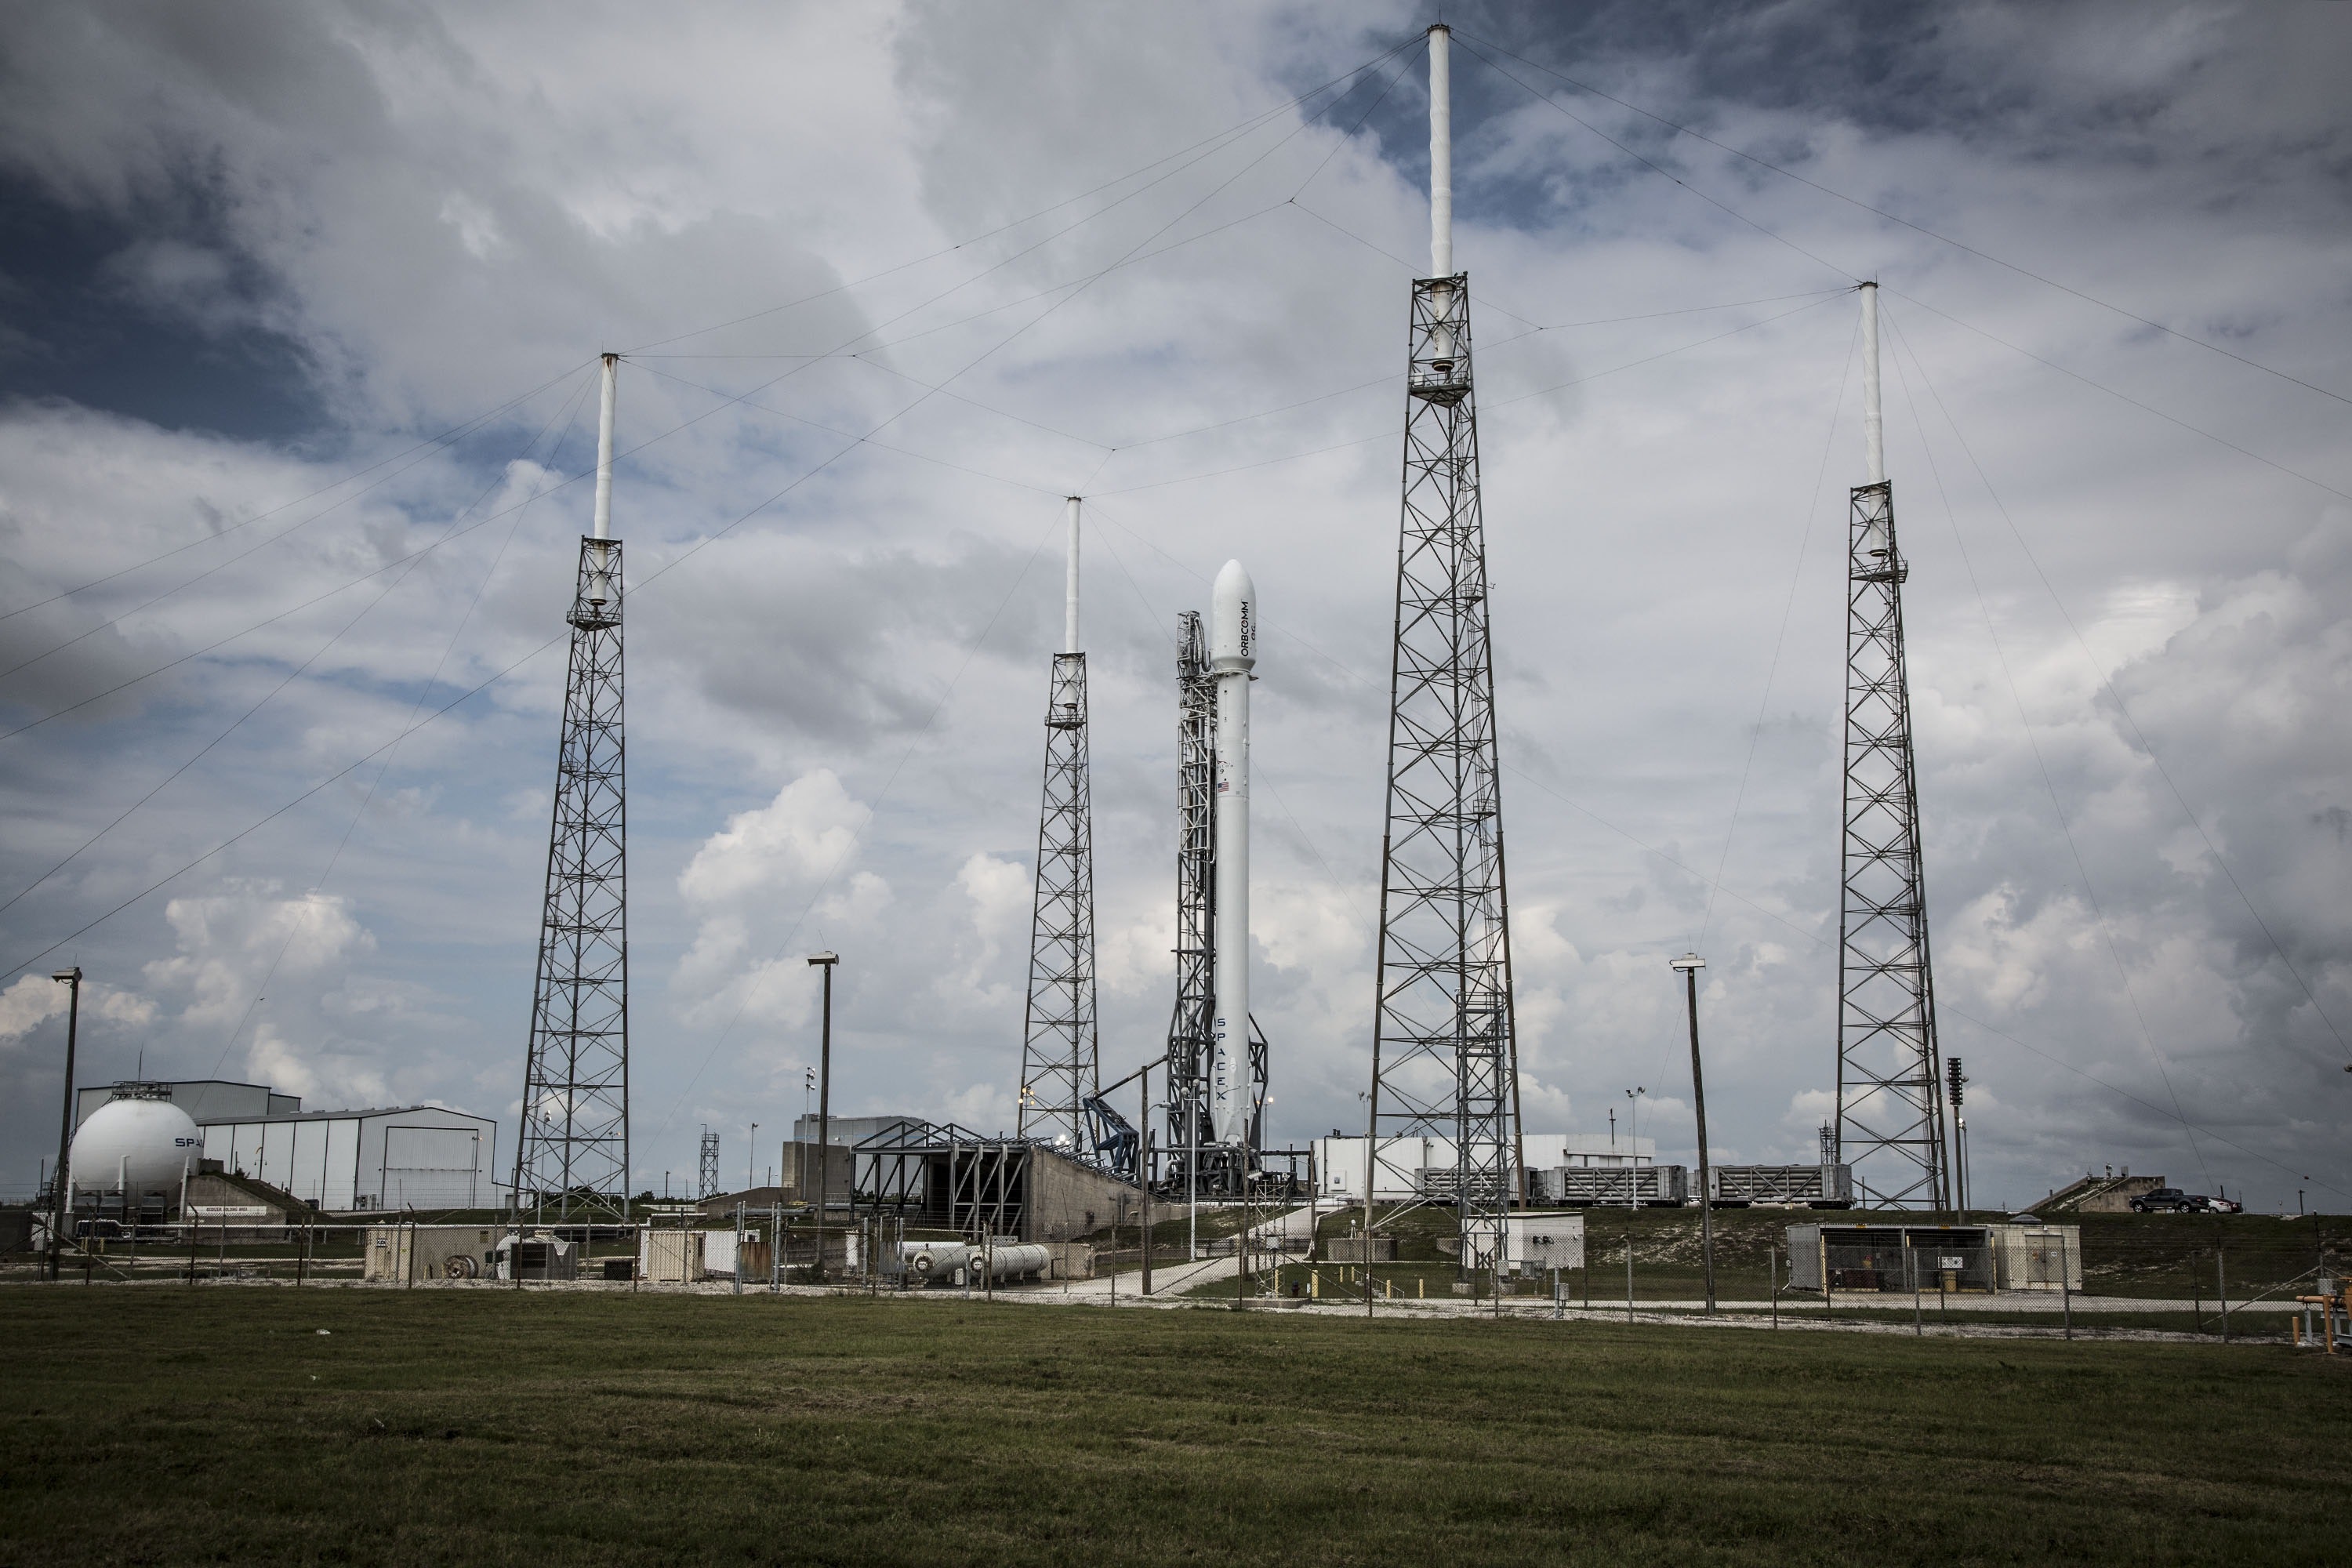
sky, transmitter station, tower, transmission tower, overhead power line, television transmitter, industry, cloud, electricity, technology, public utility, vehicle, electrical supply, power station